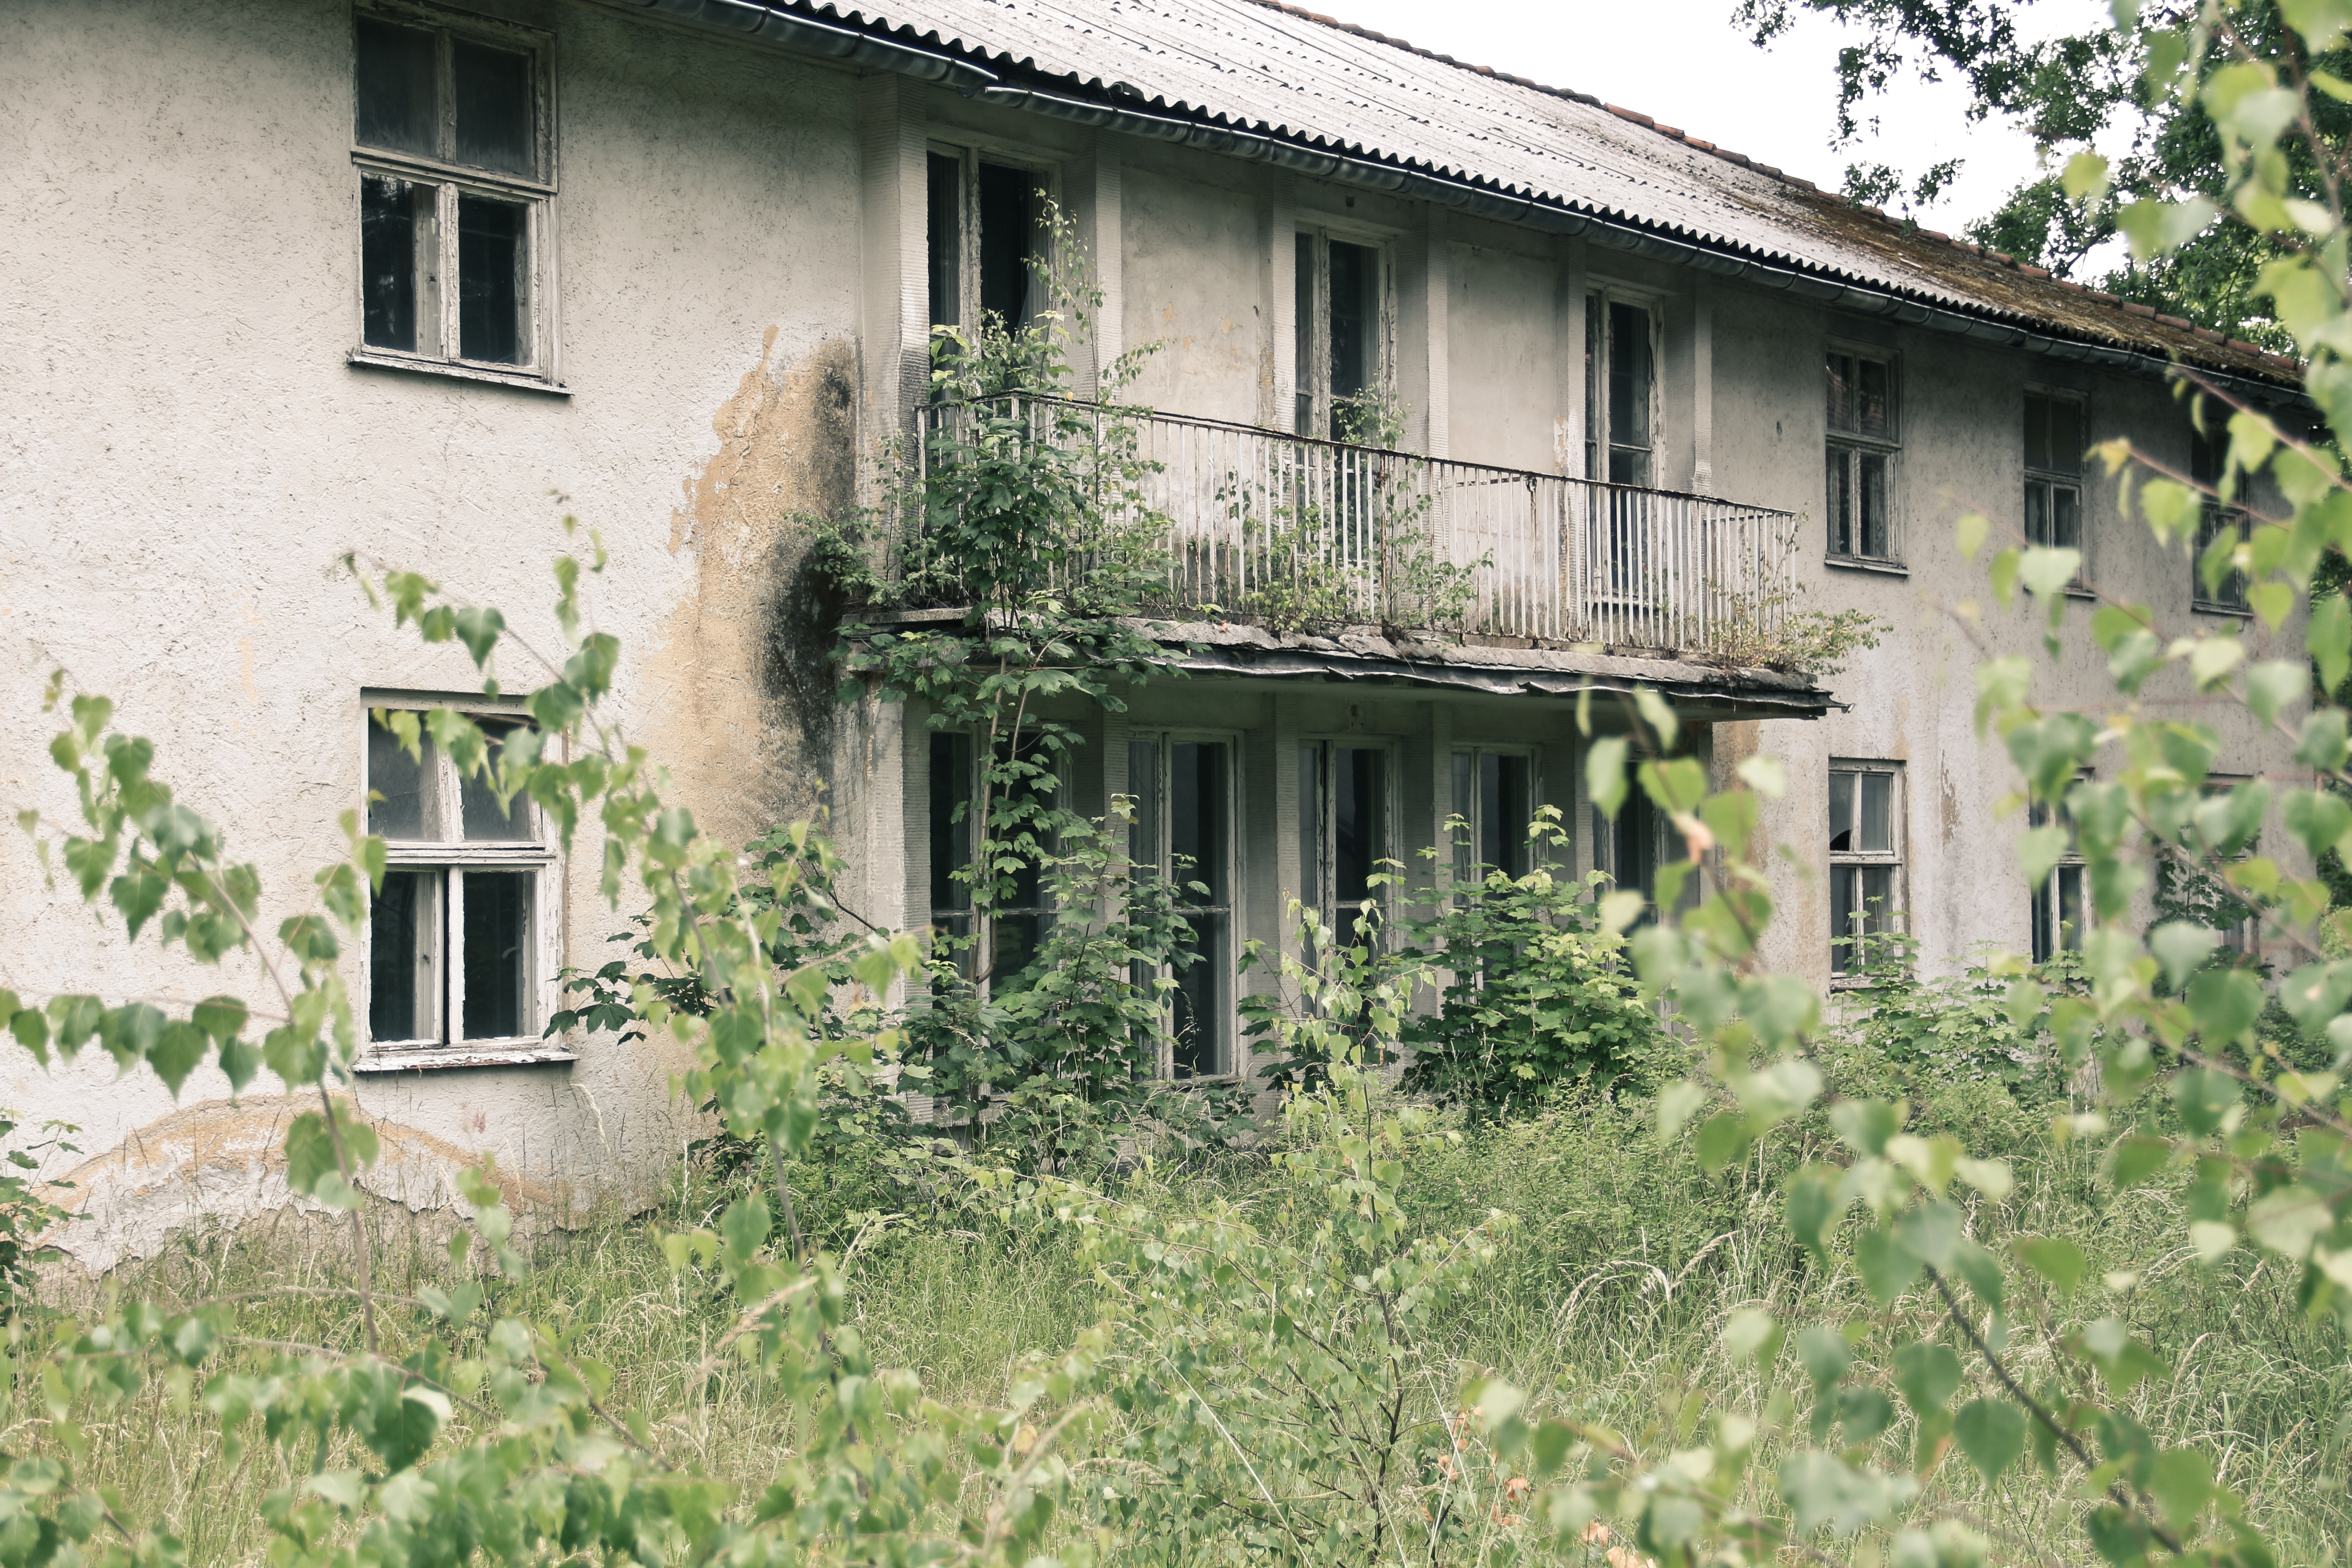
villa, mansion, house, building, home, village, cottage, facade, property, farmhouse, estate, leave, manor house, rural area, lost place, uninhabited, residential area